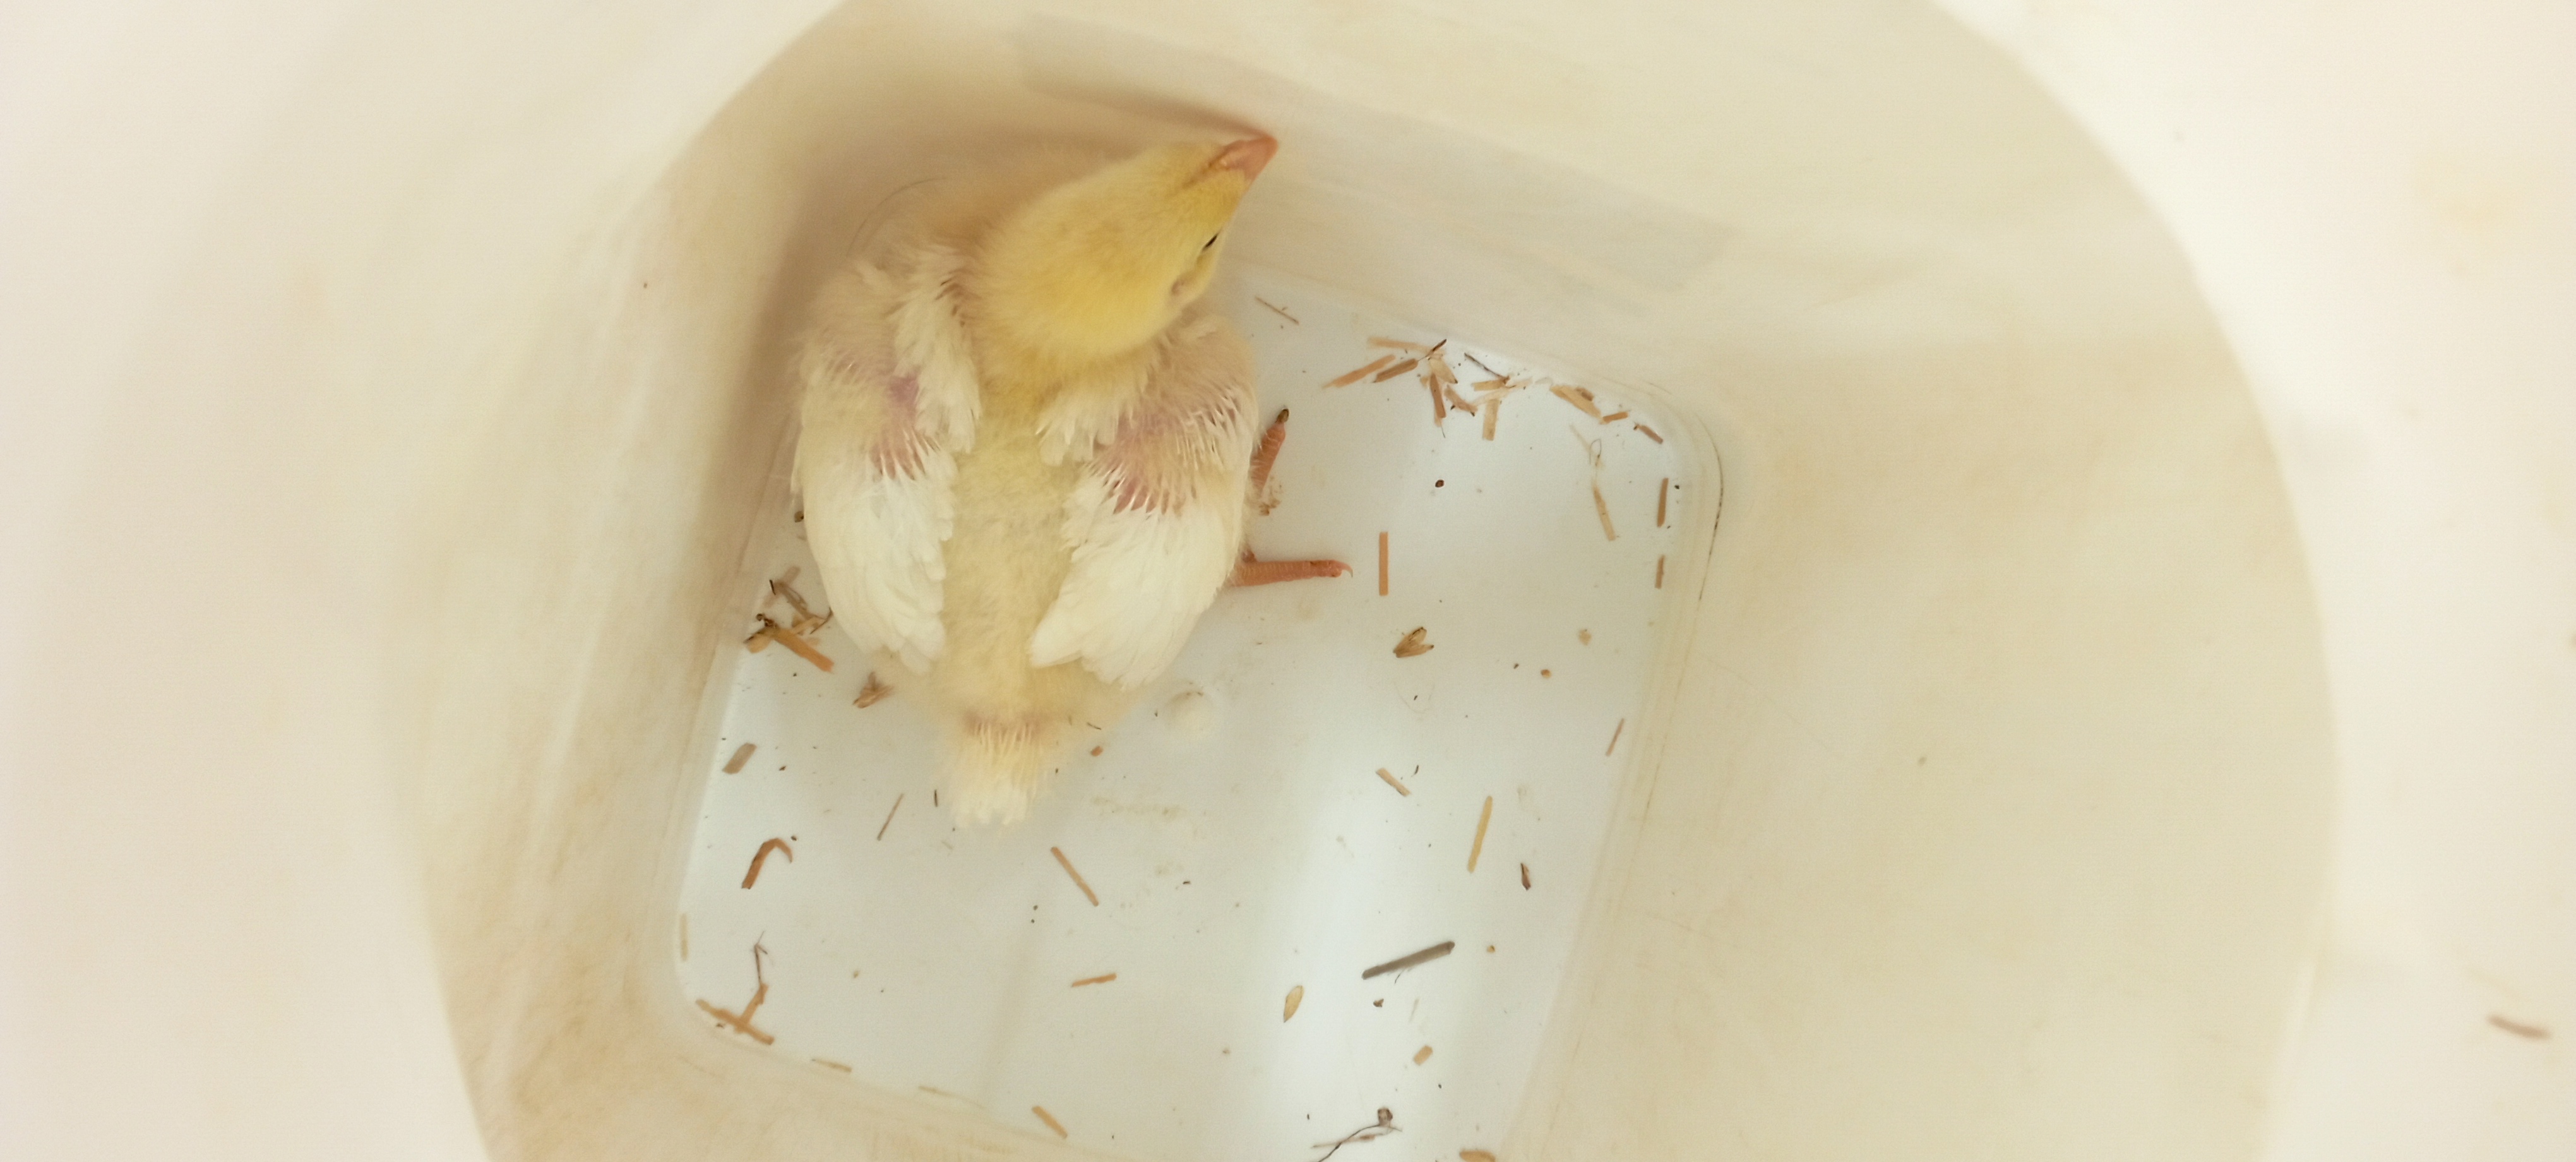
Weight: 358 g